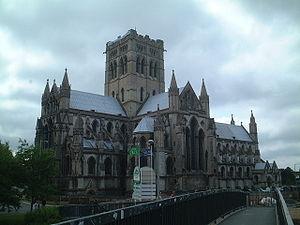
La cathédrale Saint-Jean-Baptiste de Norwich est la cathédrale catholique de la ville de Norwich, dans le Norfolk en Angleterre.
Le diocèse d'Est Anglie est un diocèse suffragant de l'Archidiocèse de Westminster. Il a été constitué en 1878 et l'on comptait en 2004 près de 42 000 baptisés pour 493 000 habitants.